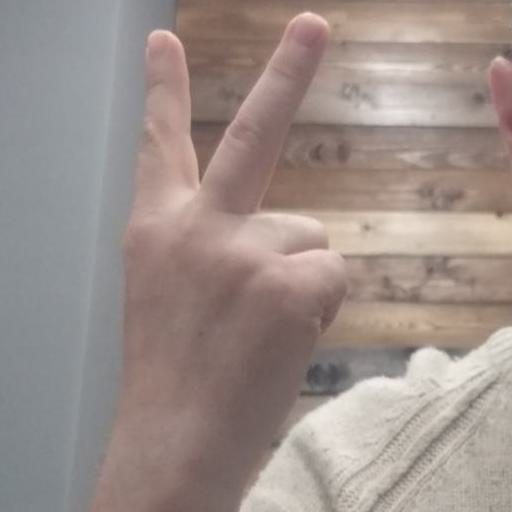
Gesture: peace_inverted